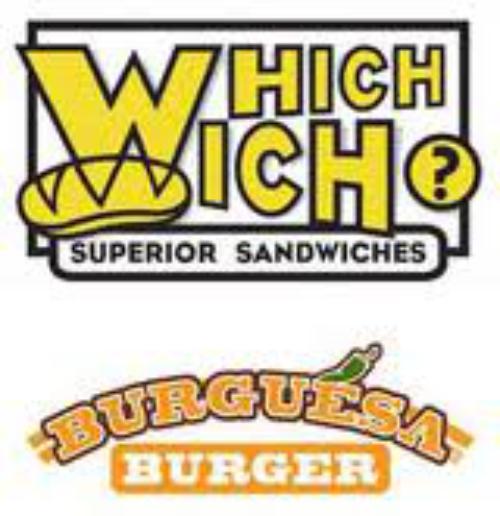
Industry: Food